Sports and Olympic Committee of Macau, China

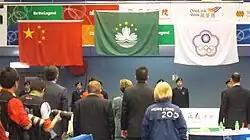
Flag of Macau, China (center) is raised in a Victory Ceremony during Hong Kong East Asian Games.

As was done previously by the Macau Olympic Committee, the Ministry of Foreign Affairs of the People's Republic of China has sent several letters to the International Olympic Committee to support recognition of Macau as a member of the IOC. This request has been complicated by the fact that the IOC revised its Charter in 1996 to only admit new NOCs that represent independent states recognised by the international community. (Fellow SAR Hong Kong having been grandfathered in.) Despite the setbacks, Manuel Silvério told a reporter for the "Macau Daily" in 2008 that "the application from the Macau Olympic Committee for membership in the International Olympic Committee under the name 'Macau, China' is in 'considering and hearing' and the Chinese Government and Chinese Olympic Committee are assisting with the application."